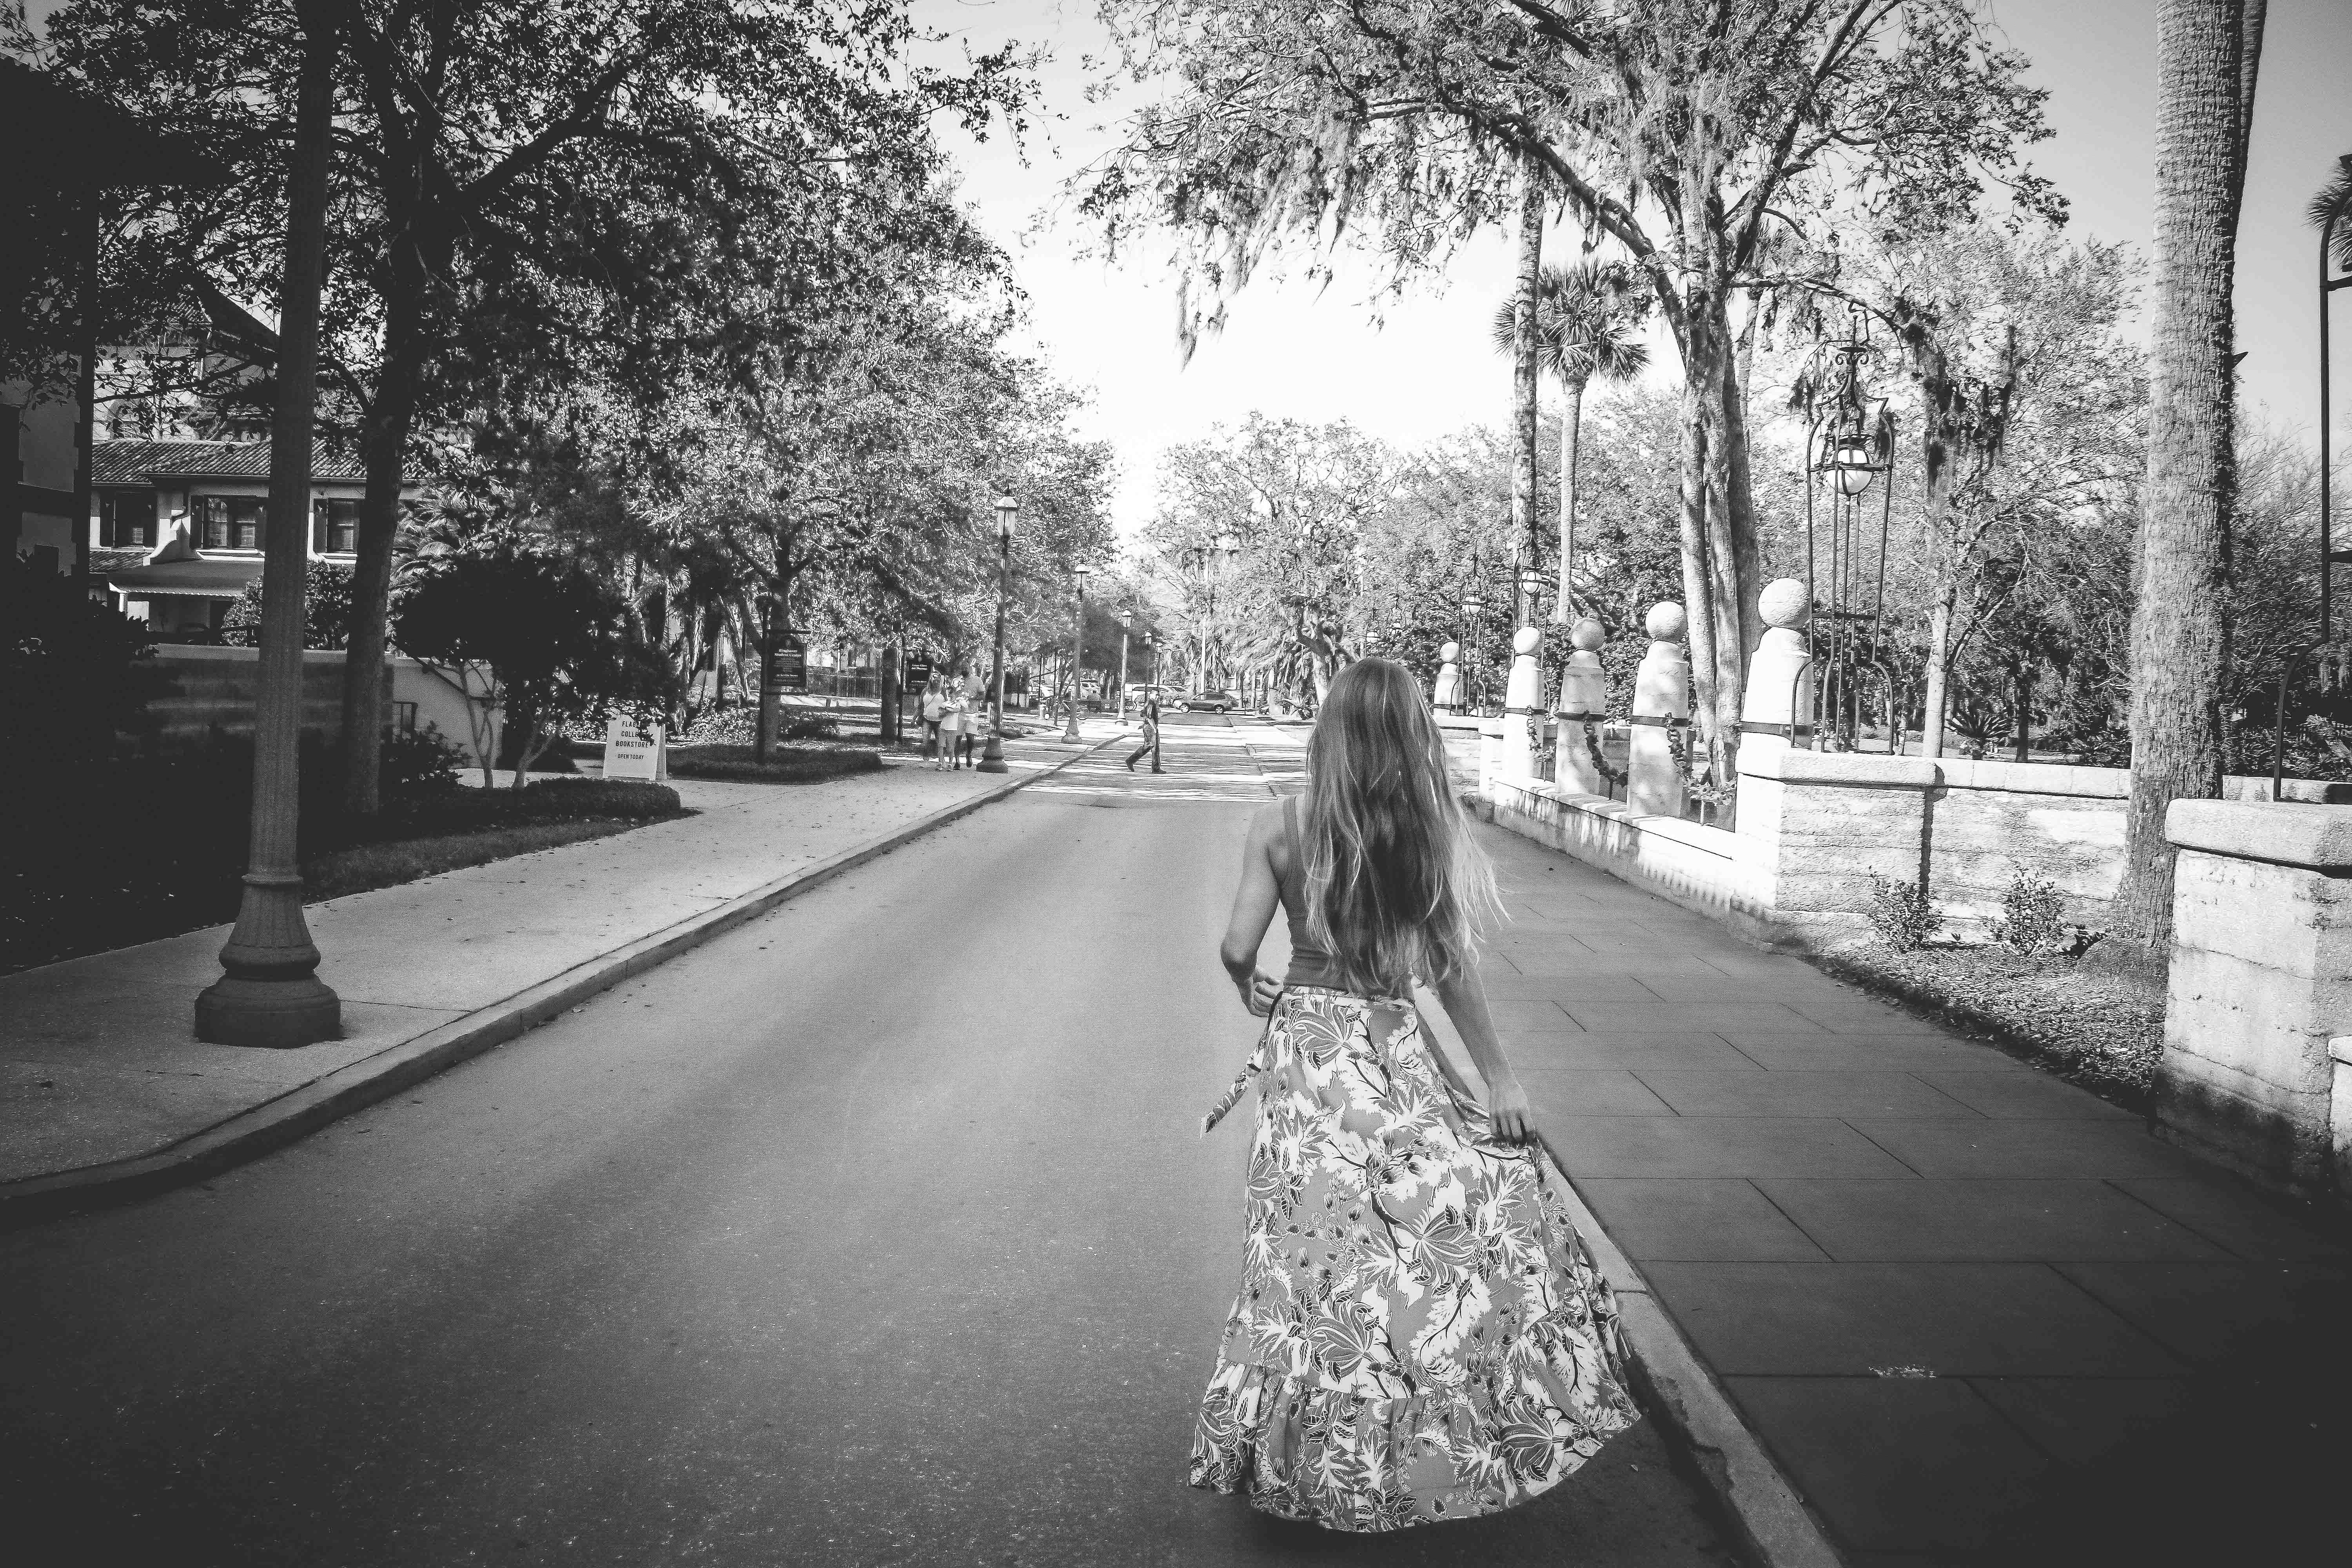
white, photograph, black and white, black, monochrome photography, tree, monochrome, snapshot, photography, woody plant, street, dress, road, infrastructure, stock photography, winter, thoroughfare, plant, road surface, branch, style, asphalt, shadow, sidewalk, city, still life photography